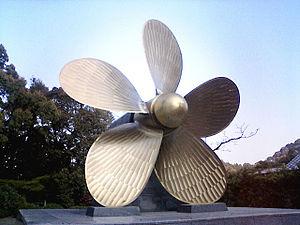
Hélice de navire. Hélice de navire. 日本語: 船舶用スクリュープロペラ. 船のプロペラ. Italiano: Monumento raffigurante un'elica. Español: Hélice de barco. Русский: Гребной винт. Català: Hèlix de vaixell. Esperanto: Helico de ŝipo. Slovenčina: Lodná vrluľa. עברית: מדחף אונייה בעל חמישה להבים. Galego: Hélice de barco. Occitan
En construction navale, une hélice est un moyen de propulsion le plus souvent utilisé pour déplacer des véhicules marins ou d'eau douce tels que bateaux et sous-marins.
En mécanique, l’hélice est un dispositif formé de plusieurs pales disposées régulièrement autour d’un axe. Lorsque son axe entre en rotation, ce système décrit des hélices dans un fluide en avançant perpendiculairement au plan de rotation, grâce aux pales orientées suivant un certain angle de calage qui prennent appui sur le fluide. Une hélice peut donc être motrice ou réceptrice. Le profil et le calage des pales sont optimisés pour l’utilisation prévue.